Peter R. Jennings

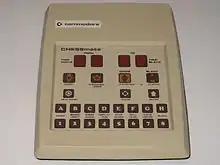
The Commodore ChessMate, developed by Peter R. Jennings in 1977.

In 1976, along with Dan Fylstra, Jennings co-founded the corporation Personal Software, which later became VisiCorp. Proceeds from "MicroChess" sales helped finance the development of VisiCalc, the first-ever spreadsheet program.